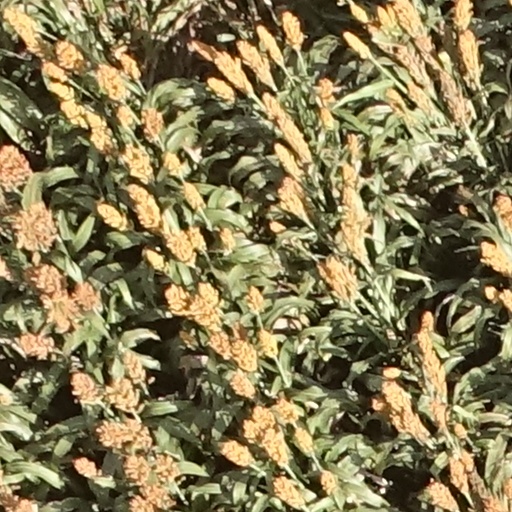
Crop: sorghum